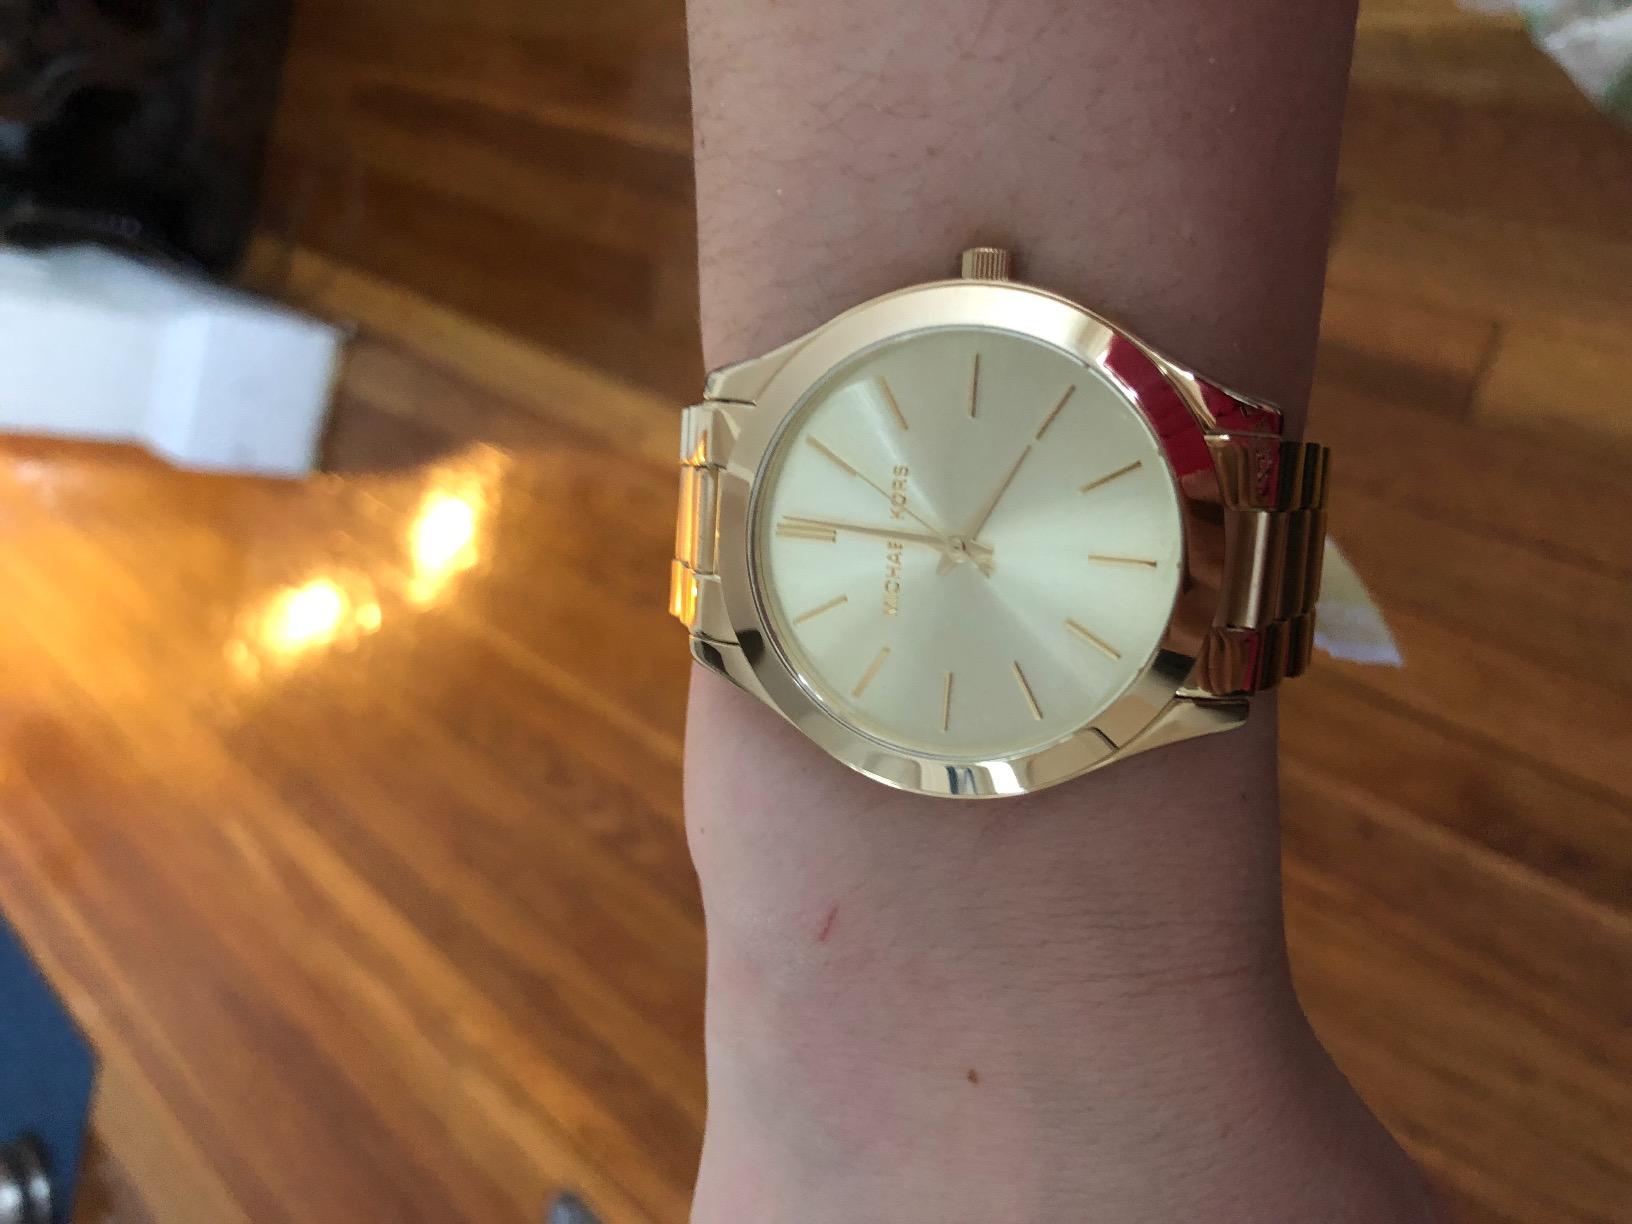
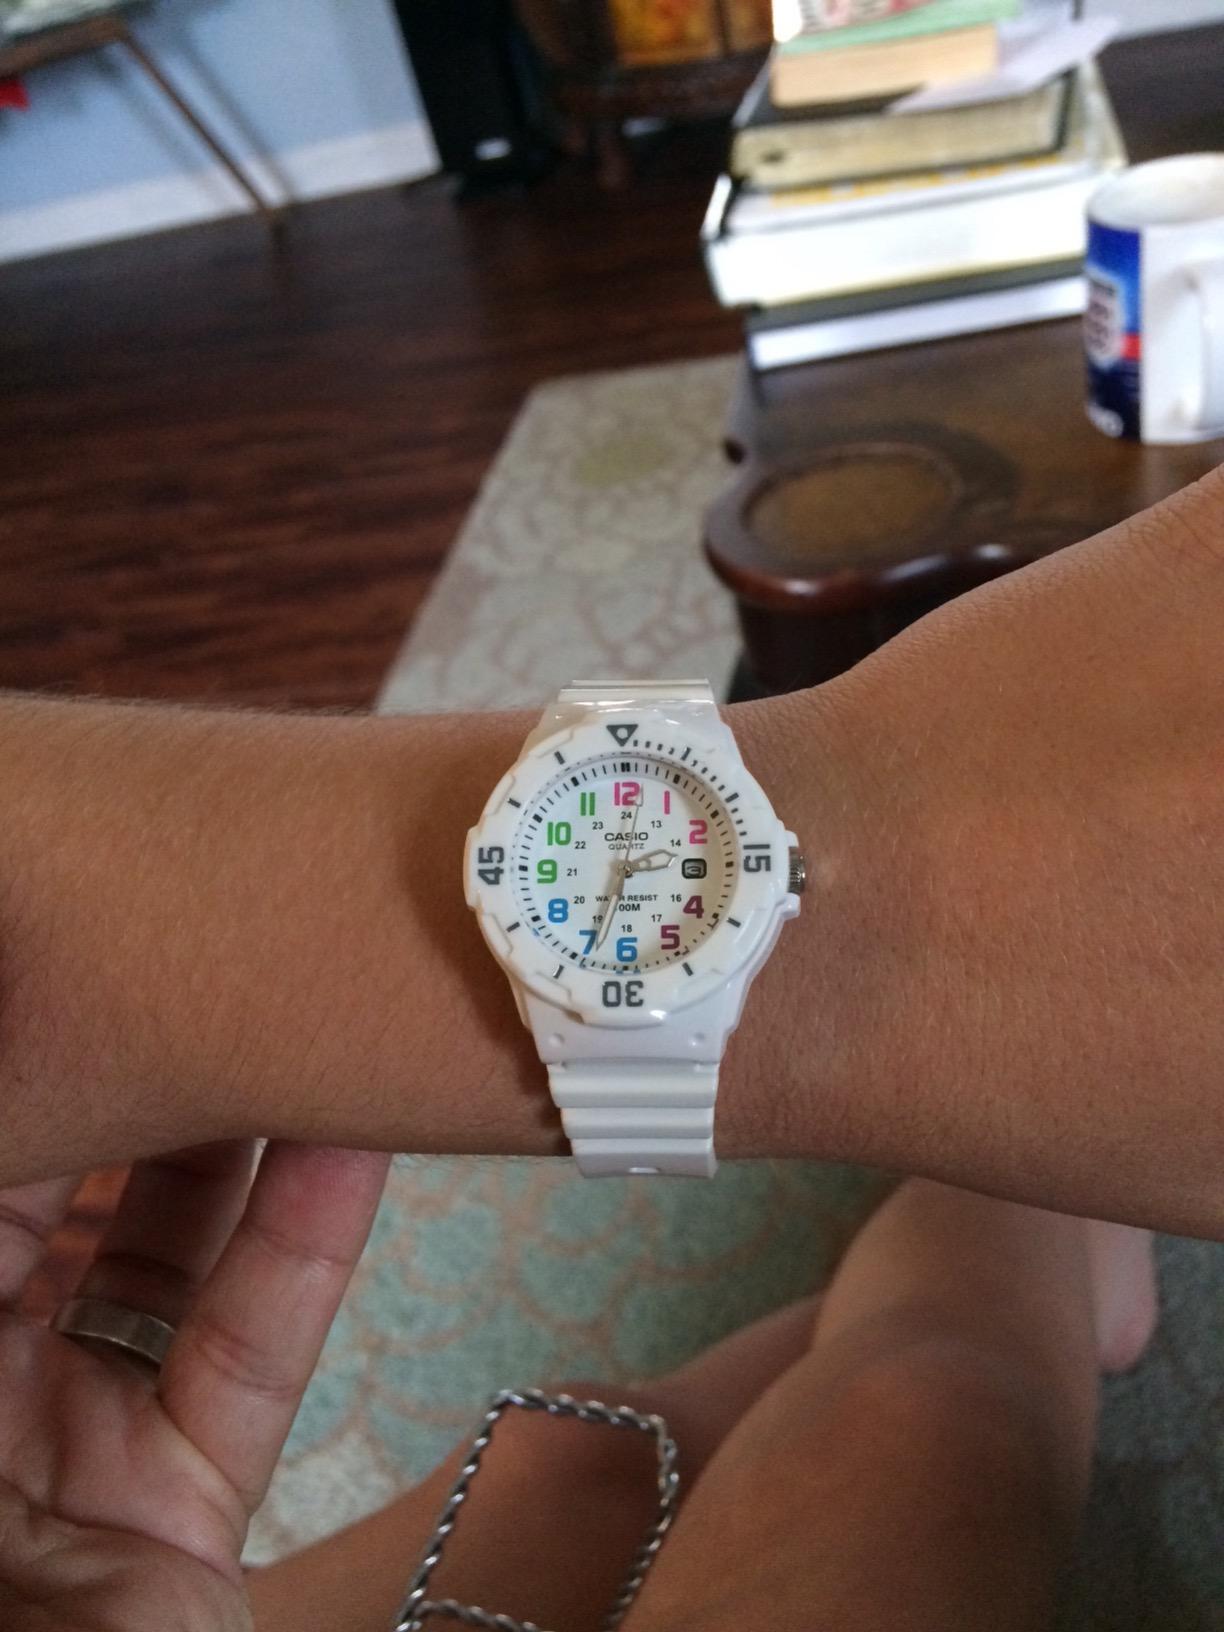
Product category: accessories_watch
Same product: no